Sorority House Massacre

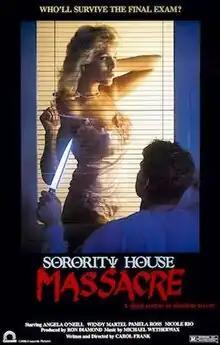
Theatrical release poster

Sorority House Massacre is a 1986 American slasher film written and directed by Carol Frank, and starring Angela O'Neill, Wendy Martel, Pamela Ross, and Nicole Rio. It follows a sorority pledge who experiences déjà vu in the sorority house when a murderer begins killing the residents over Memorial Day weekend. It is the first film in the Sorority House Massacre trilogy, a spin-off of "The Slumber Party Massacre" trilogy and second film trilogy in "Massacre" franchise; like its predecessor, it was entirely written and directed by a woman.